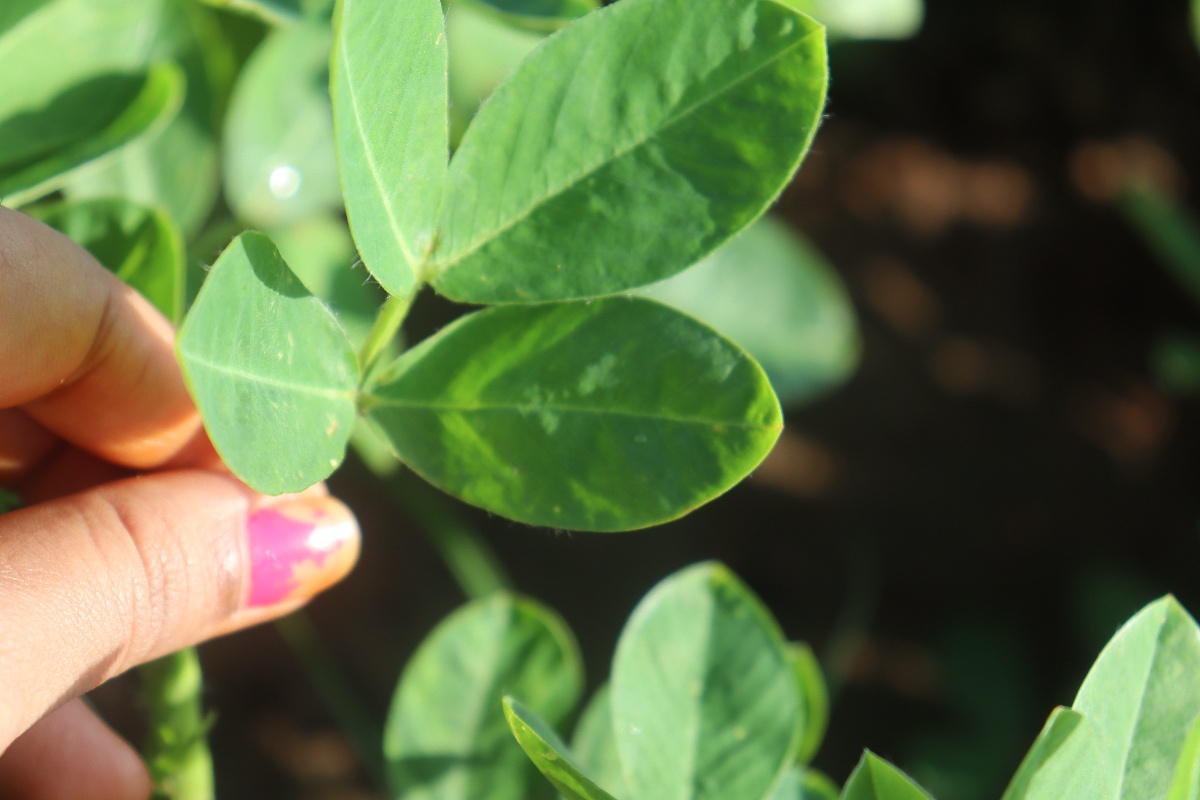
Label: early_leaf_spot